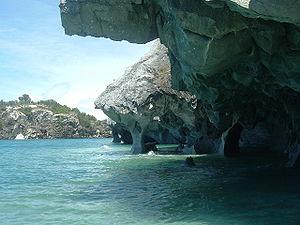
La Cathédrale de Marbre, située aux abords de la Chapelle de Marbre, est une formation minérale de carbonate de calcium, sur les côtes du lac Buenos Aires/General Carrera, au Chili.